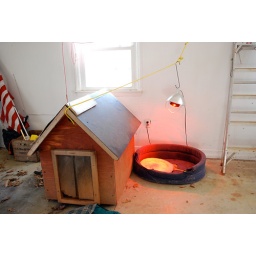
Isabel's setup in the garage - a heat lamp over her dog bed, and a dog house.